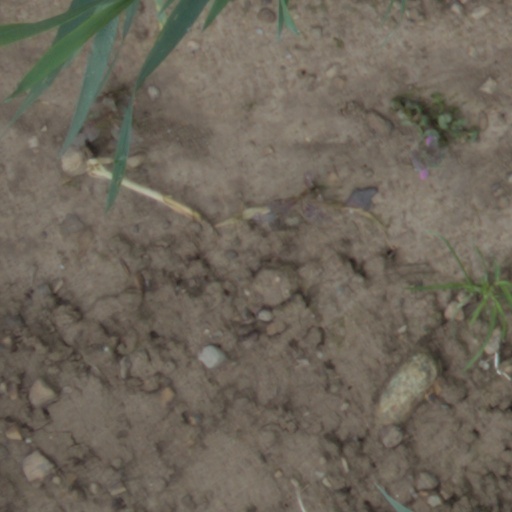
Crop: wheat